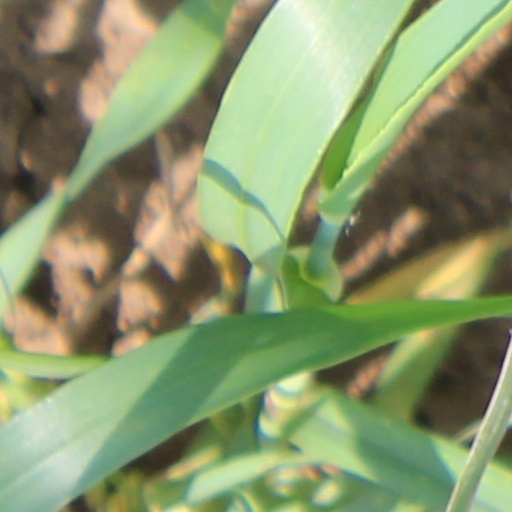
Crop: wheat